Emmett O'Connor

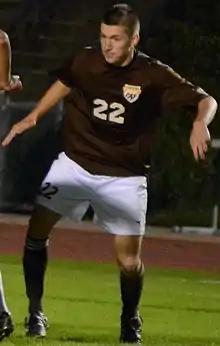
O'Connor with St. Bonaventure in 2011

Emmett Diarnuid O'Connor (born September 13, 1992, in Ajax, Ontario) is a Canadian professional soccer player who last played as a midfielder for Crawley Town.